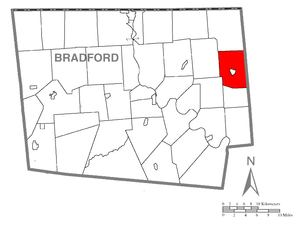
Pike Township est un township, situé dans le comté de Bradford, en Pennsylvanie, aux États-Unis. En 2010, il comptait une population de 671 habitants.